Environment America

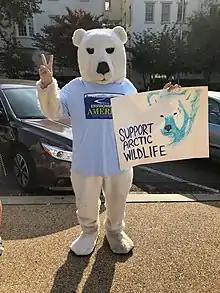
Climate activist at Capitol South Metro in 2019

Environment America has worked on various environmental policies, including supporting the American Clean Energy and Security Act and the Clean Power Plan to reduce climate pollution; the Clean Water Rule to include streams and wetlands in Clean Water Act protections; and the EPA's proposal for a revised fuel economy label.